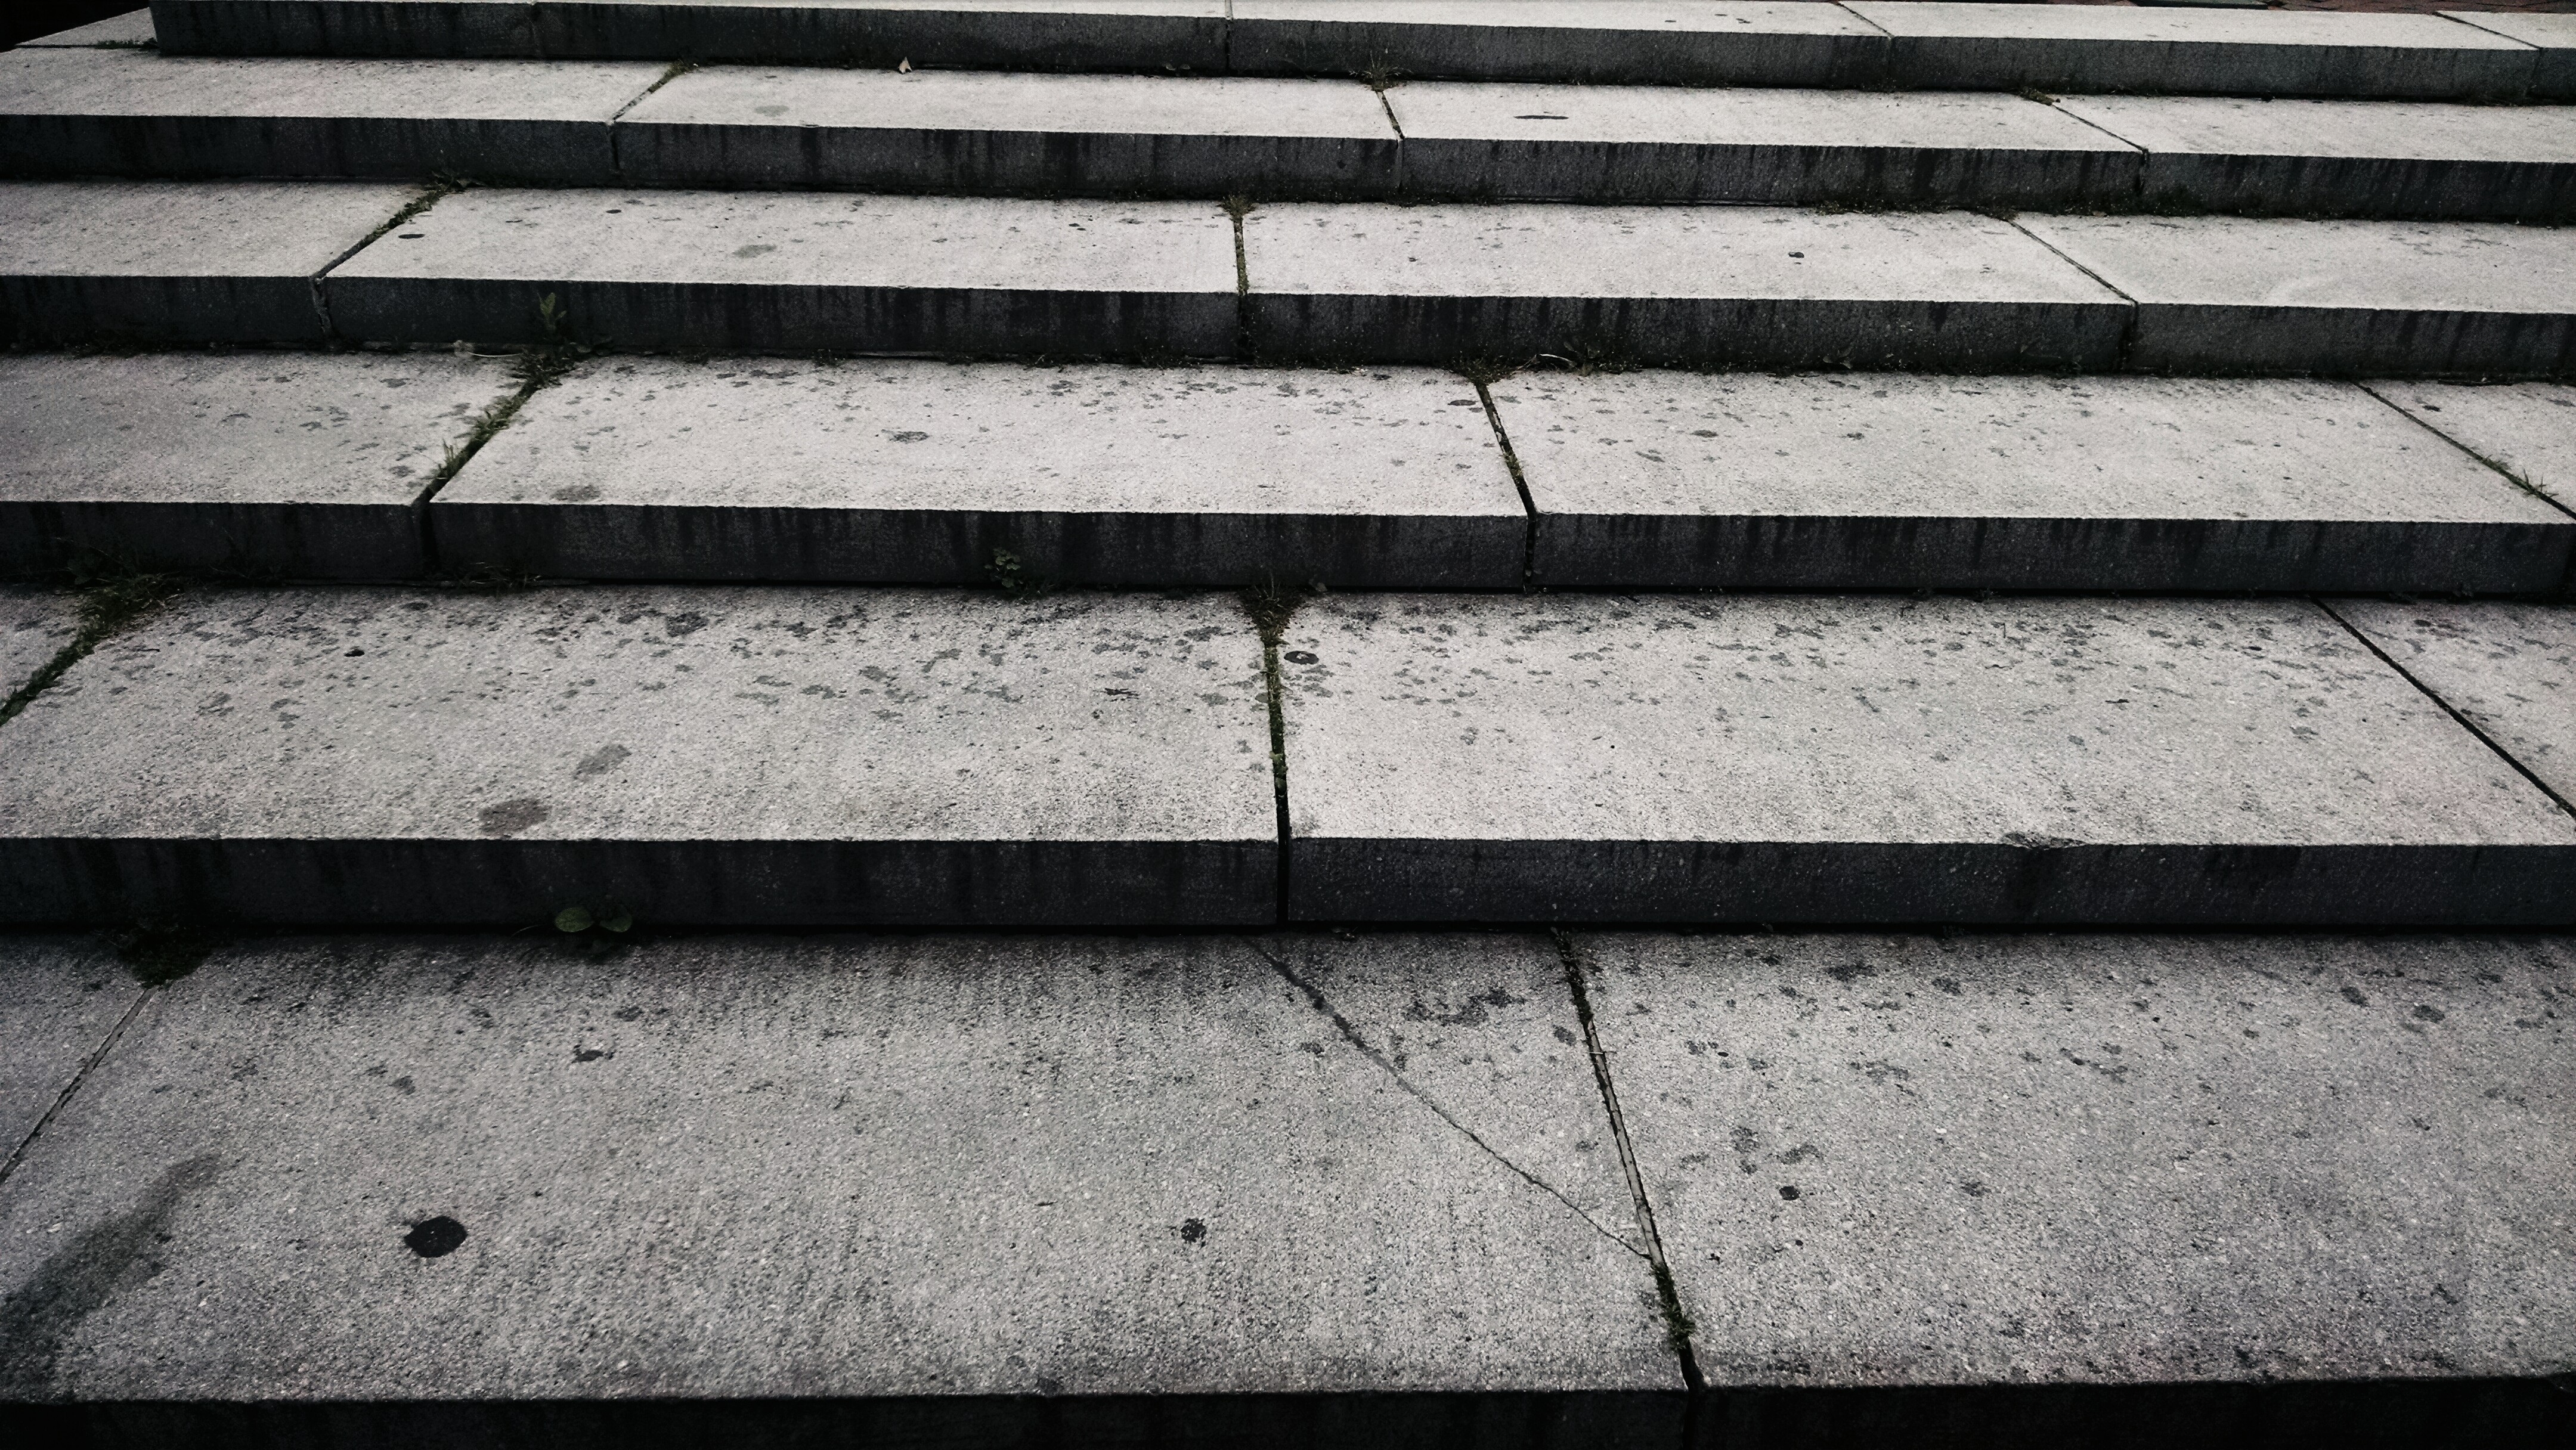
black and white, wood, texture, floor, roof, wall, staircase, steps, tool, asphalt, line, entrance, brown, black, monochrome, brick, material, stones, design, level, stairs, layers, shape, flooring, road surface, monochrome photography